Henry Percy, 5th Earl of Northumberland

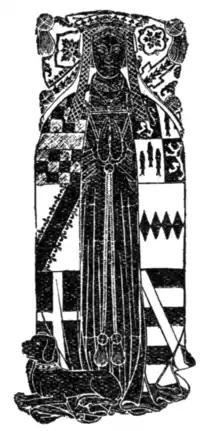
Monumental brass to Margaret Percy (c. 1508–1540), second wife of Henry Clifford, 1st Earl of Cumberland (1493–1542), KG, Skipton Parish Church, Cumbria. The arms at dexter are Clifford, at sinister Percy

In 1517 Northumberland had a grant of the Honour of Holderness. He was present at Henry's meeting with the Emperor in May 1522, and attested the ratification of the treaty made. He seems to have been offered, but not to have accepted, the wardenship of all the marches towards Scotland in 1523, and is said to have incurred the contempt of his tenants by his refusal. But he remained active while Henry Howard, Earl of Surrey was in chief command. In 1523 he made an inroad into Scotland, and was falsely accused by Lord Dacre of going to war with the "Crosskeys of York", a royal badge, on his banner; he cleared himself easily enough. In 1524 he was again on the border. In 1525 he had some trouble with the Council of the North, of which he had been a member since 1522 ; but he cleared himself, and took part in the ceremony for the creation of Henry Fitzroy, Henry VIII's natural son, as Earl of Nottingham. He died at Wressle on 19 May 1527, and was buried at Beverley, where he had built a splendid shrine.